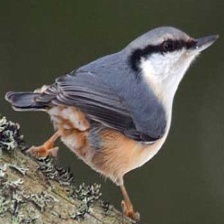
Species: CRESTED NUTHATCH
Scientific name: SITTA CAROLINENSIS